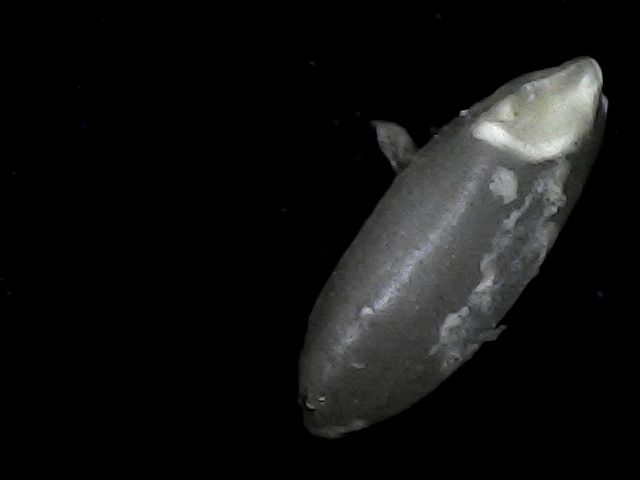
Rice variety: BD33